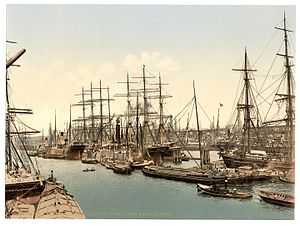
Tysklands højindustrialisering / Økonomien / Handel, transport og servicesektoren
Hamburg sejlskibshavn ved Asienkajen (ca. 1890-1900)
Tysklands højindustrialisering er betegnelsen for en fase i Tysklands økonomiske historie. Tidsmæssigt ligger den efter den industrielle revolution i Tyskland og frem til 1. verdenskrigs udbrud. Dette svarer nogenlunde til den periode hvor det Tyske Kejserrige eksisterede. I perioden mellem 1870 og 1914 skiftede Tyskland karakter fra stadig at være et udpræget landbrugsland til at være en moderne industristat. I denne Gründerzeit ændredes ikke blot de økonomiske strukturer. Processen havde også effekt på samfundet. De indenlandske vandringer, en større urbanisering og etableringen af sociale og frem for alt markedsbetingede klasser kan direkte føres tilbage til højindustraliseringen. Indirekte fik udviklingen betydning på den politiske kultur og det kulturelle liv. Højindustrialiseringen fulgte efter den Anden industrielle revolution og omfattede automatisering af produktionsprocessen – masseproduktion og samlebånd.